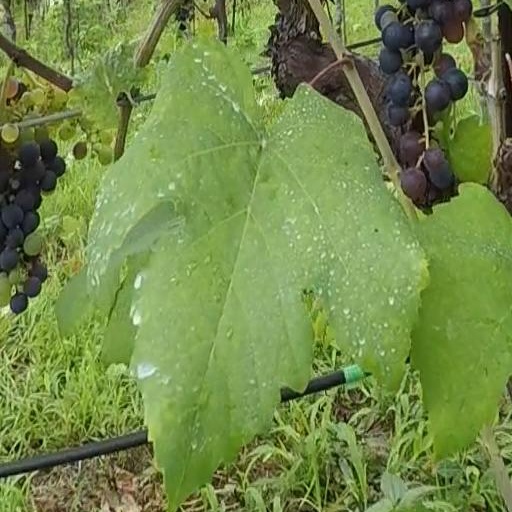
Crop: grape